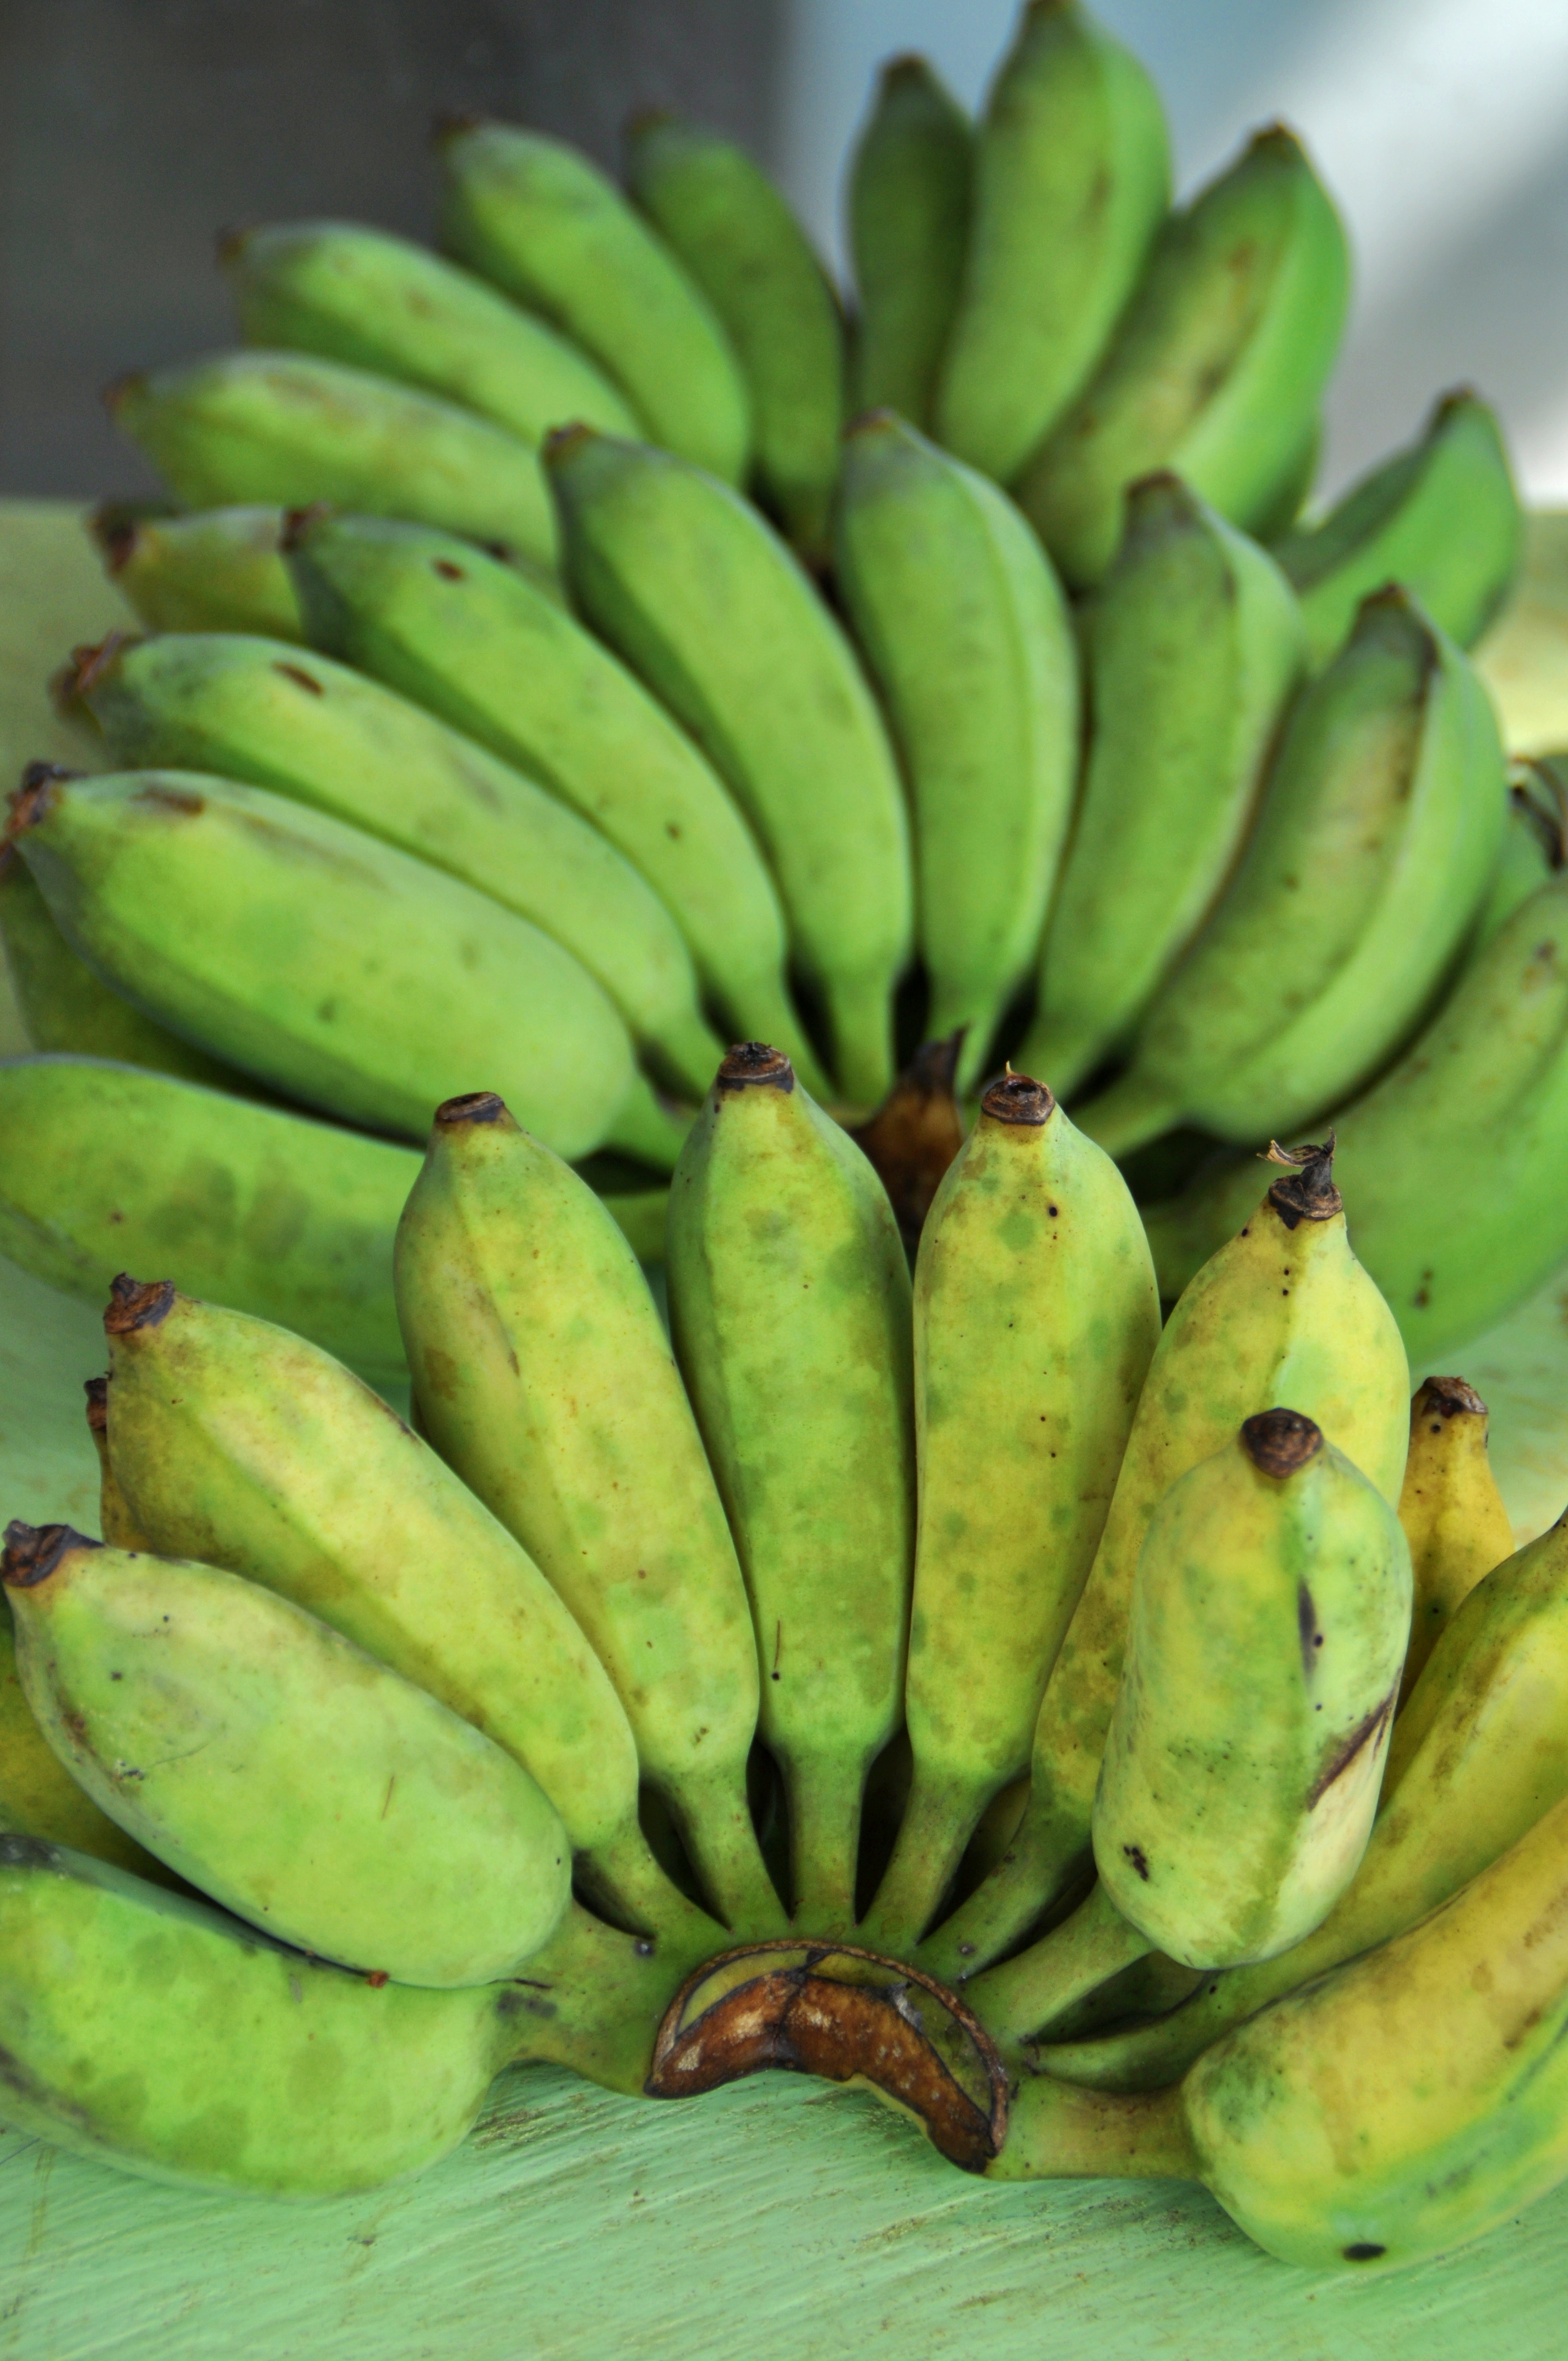
plant, fruit, food, green, produce, vegetable, market, banana, healthy, eat, delicious, bananas, vitamins, farmers local market, flowering plant, land plant, nopal, banana family, cooking plantain